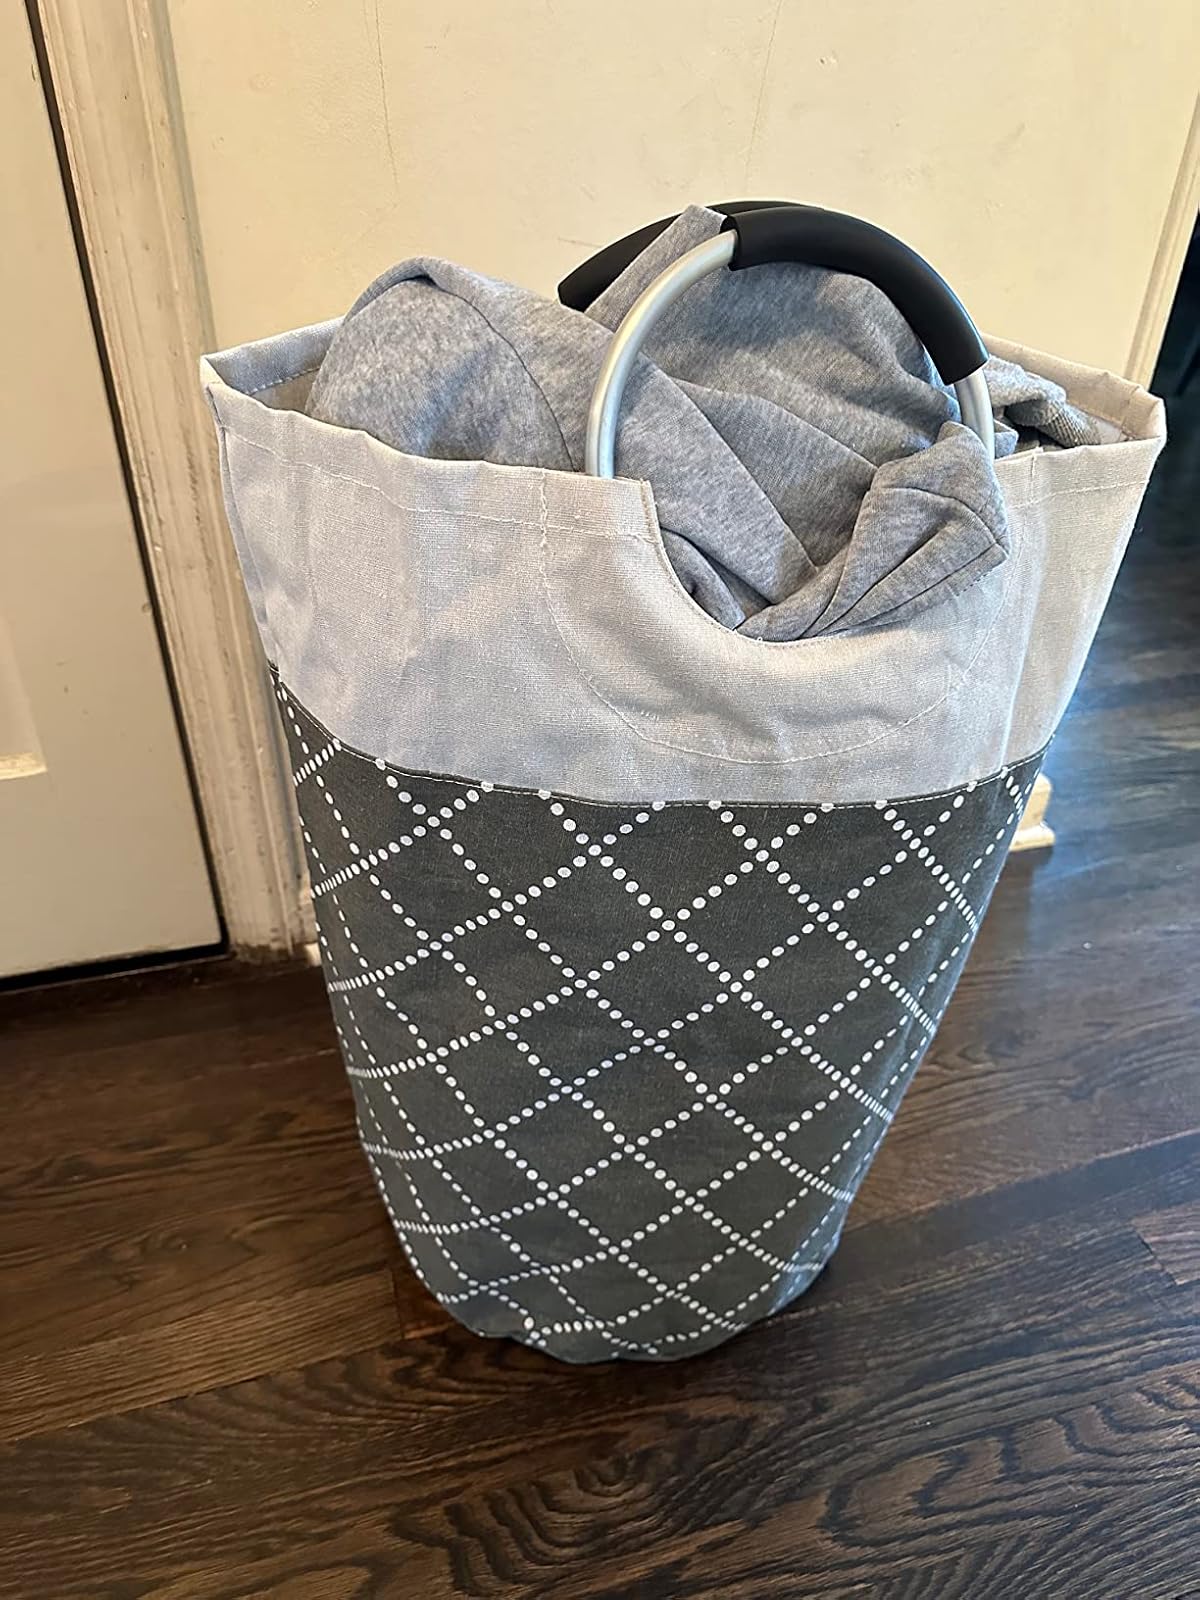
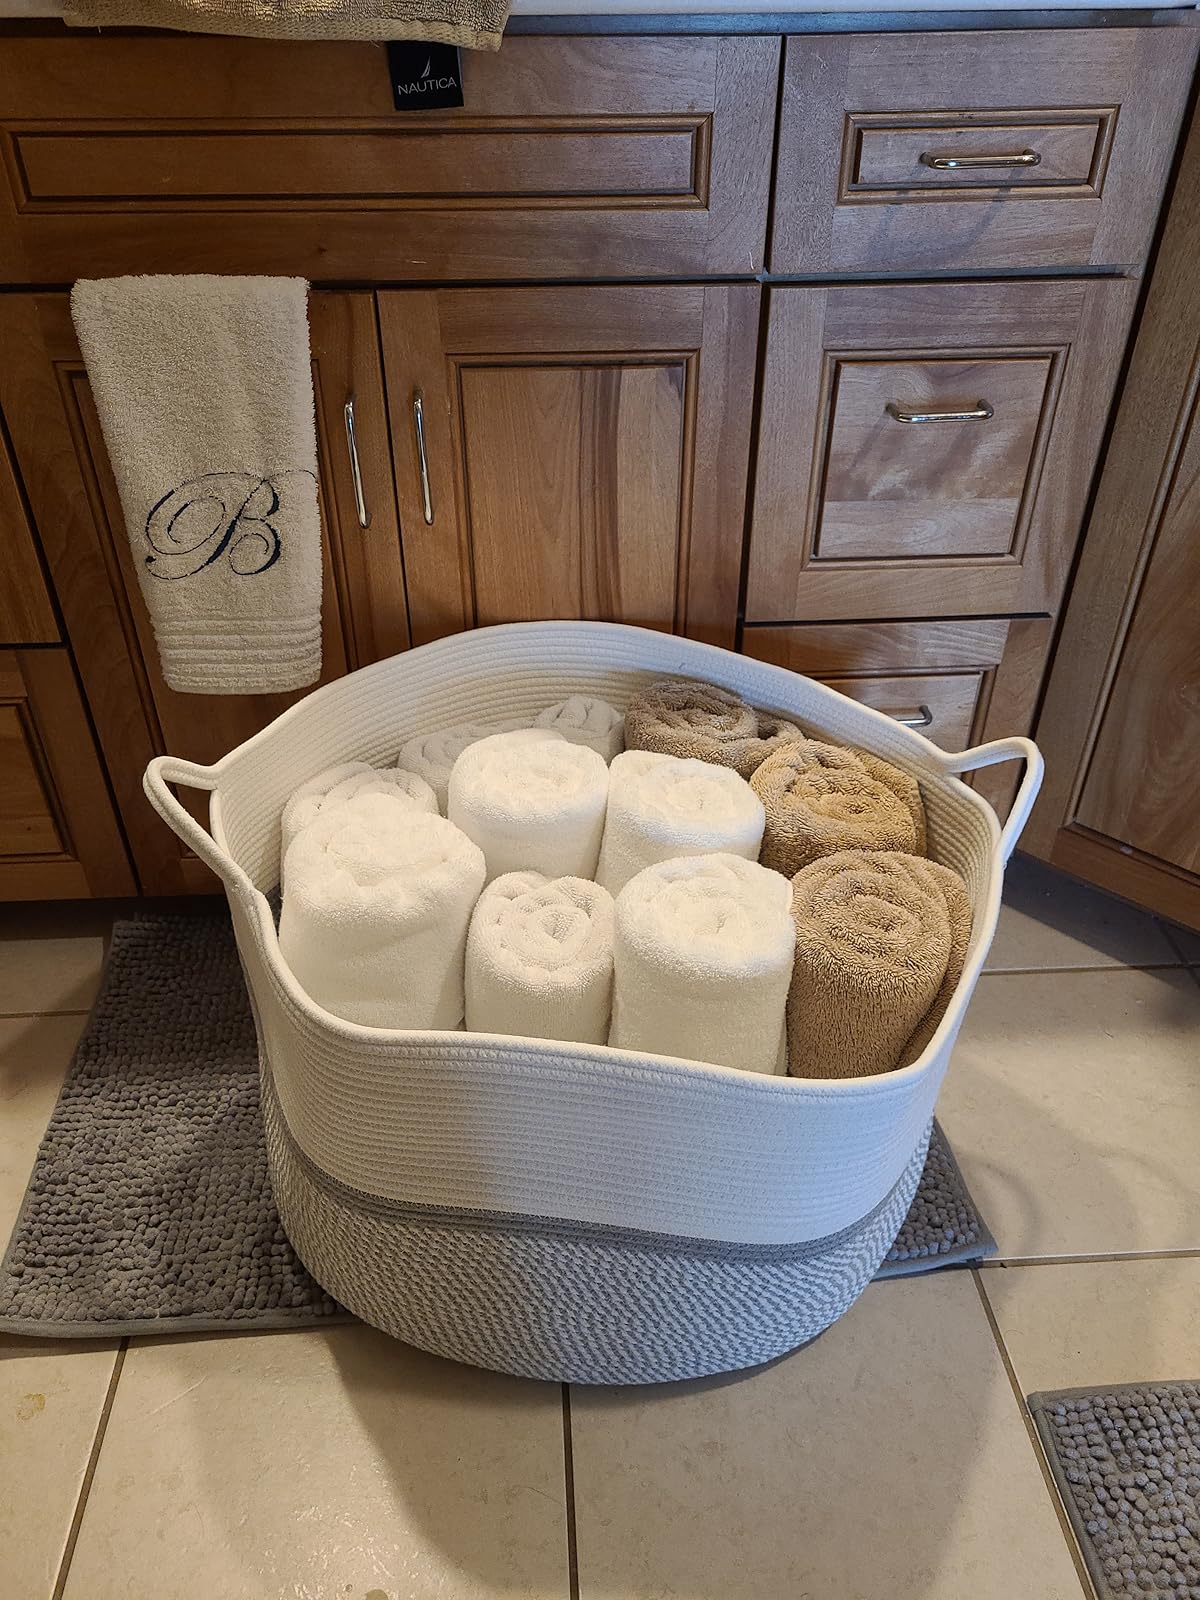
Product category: items_hamper
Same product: no